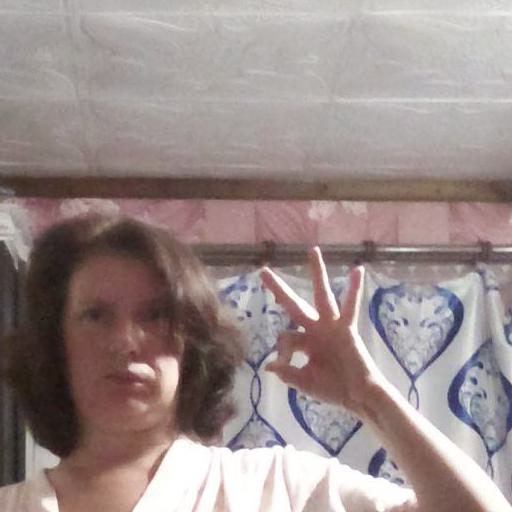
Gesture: ok